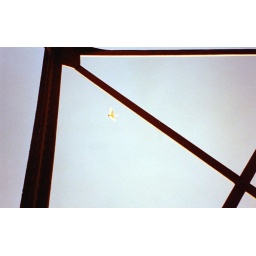
swan flying over a bridge